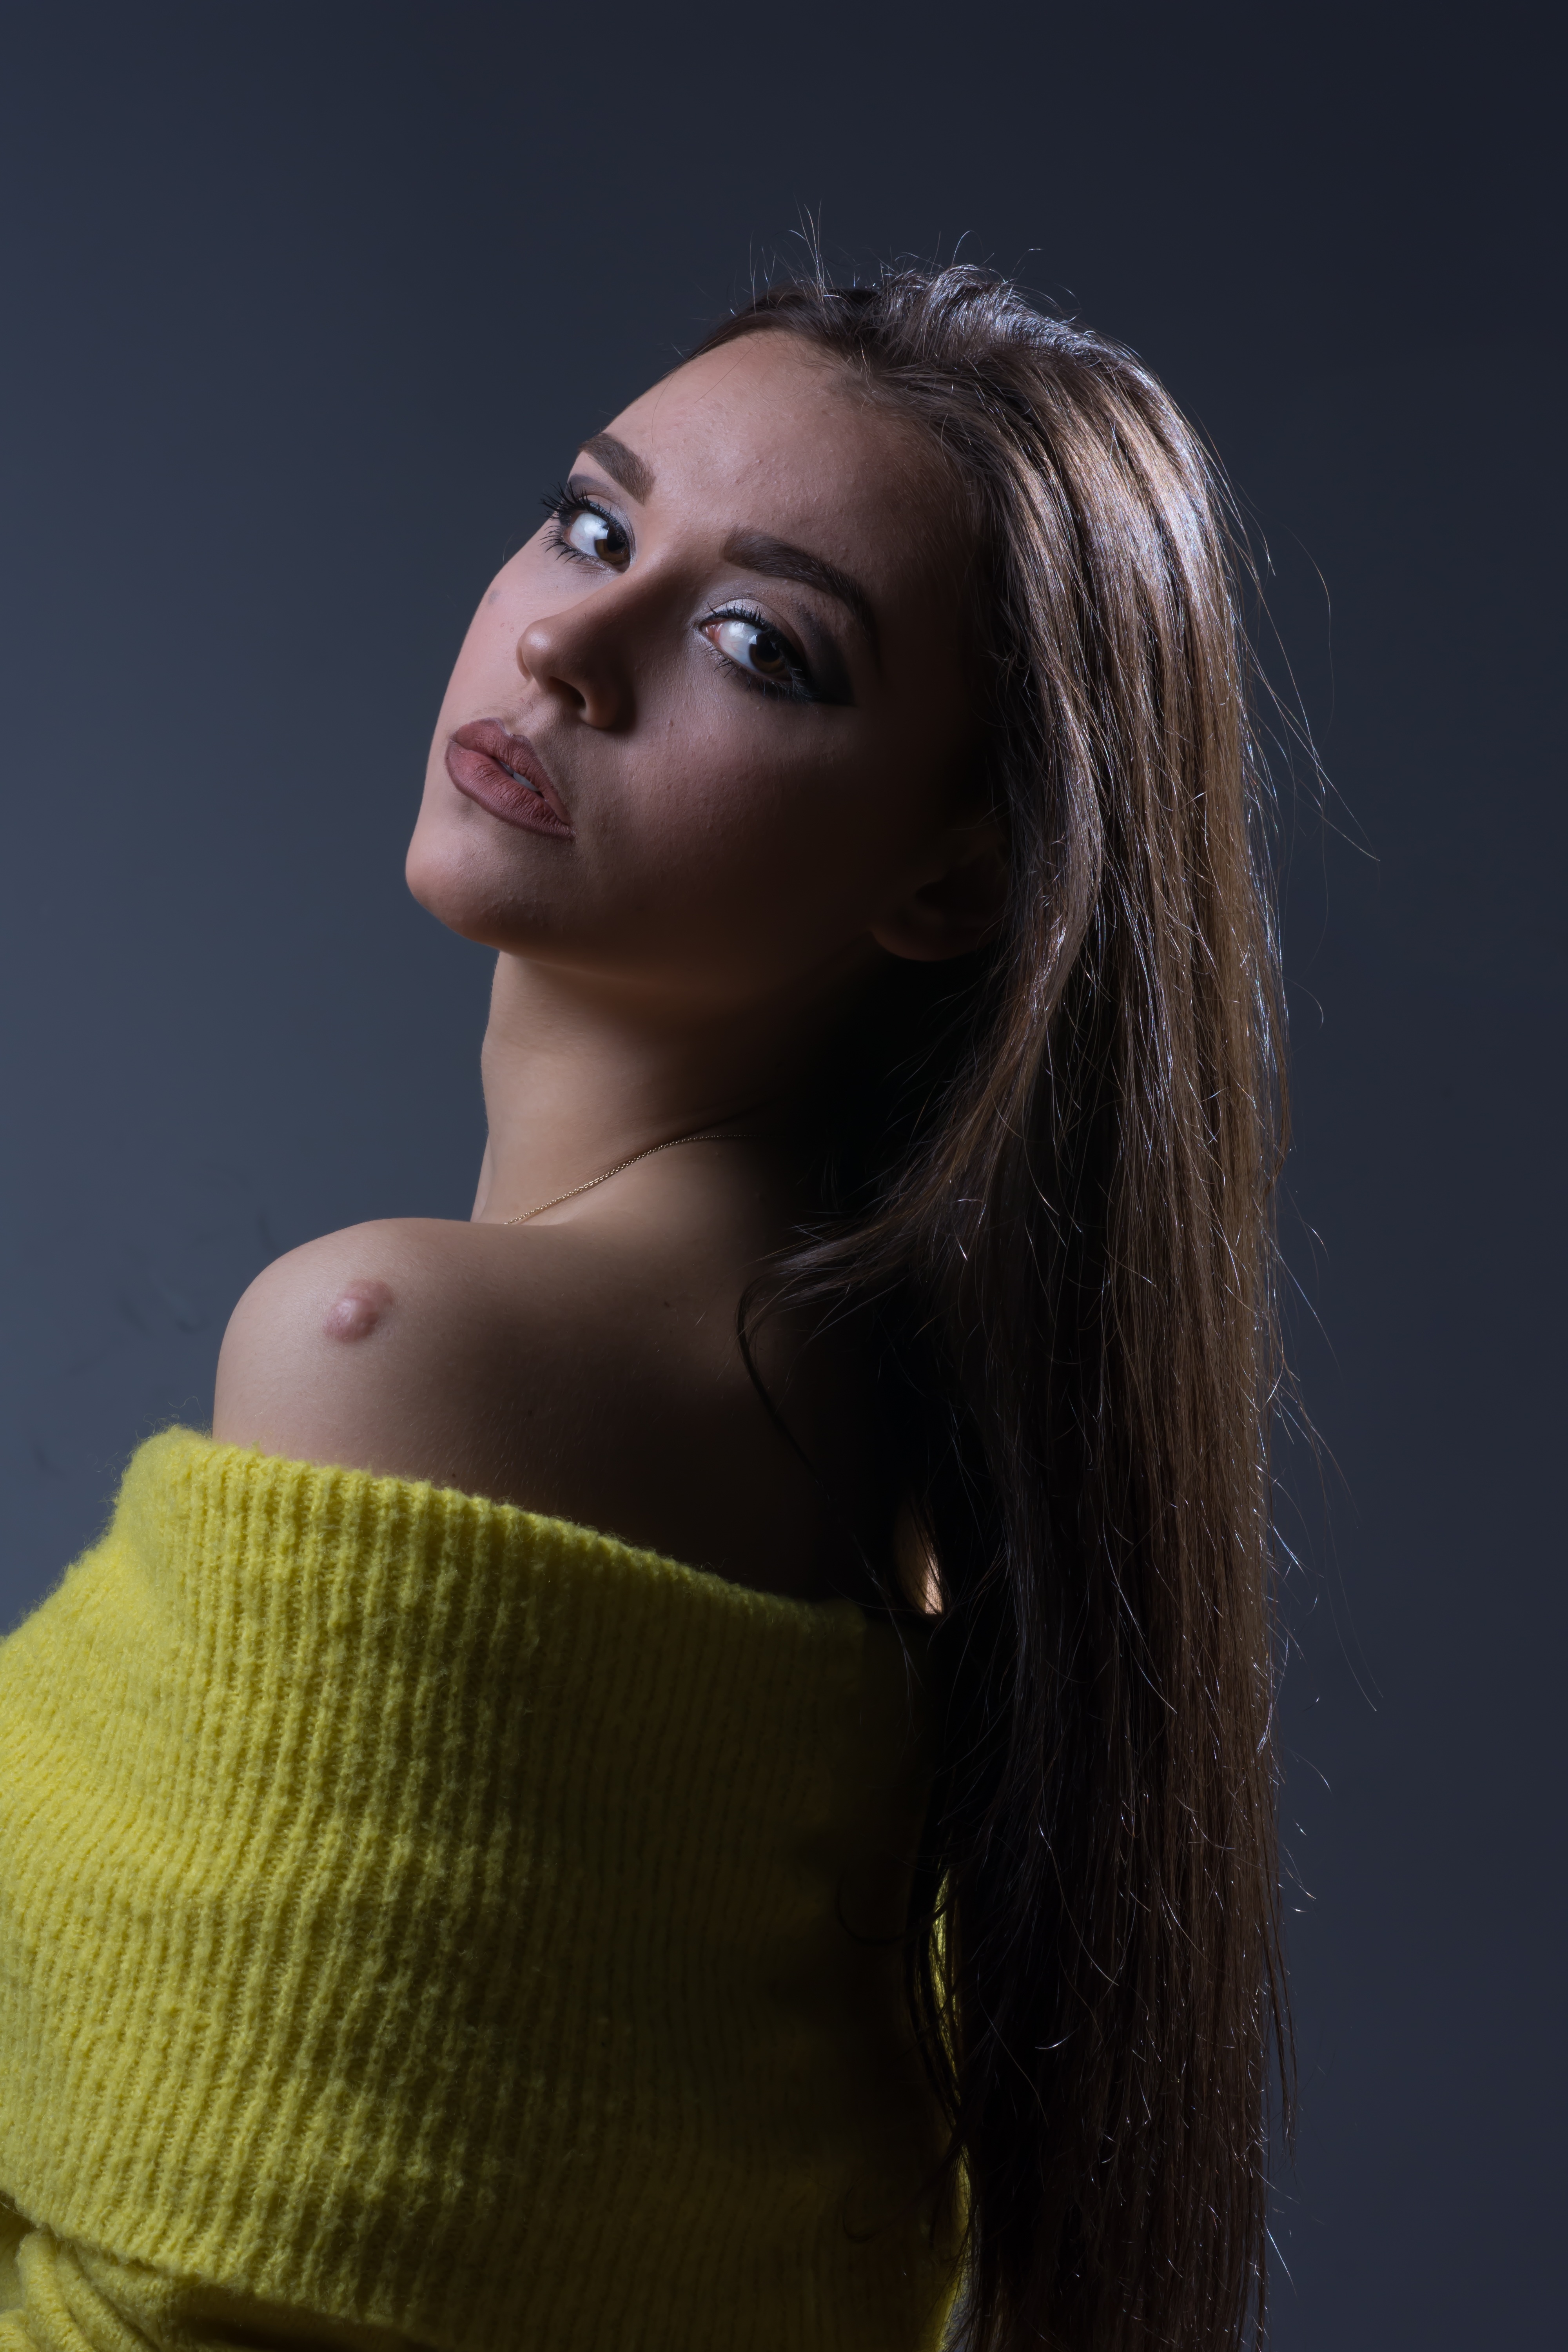
model, fashion, girl, fashion models, fashion model, young, woman, hair fashion model, female, attractive, portrait, style, sexy, person, glamour, studio, face, posing, sensuality, elegance, makeup, lady, pose, stylish, elegant, sensual, modern